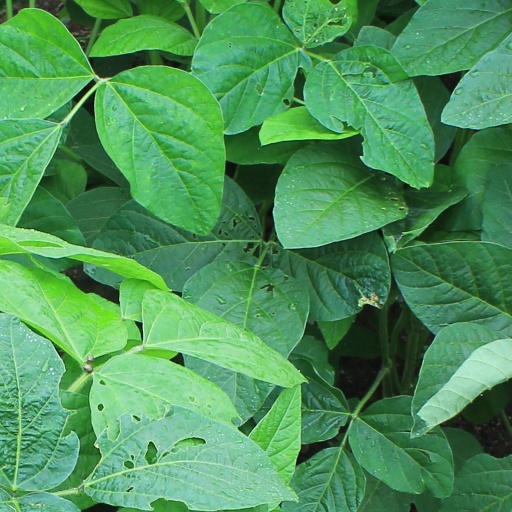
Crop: soybean